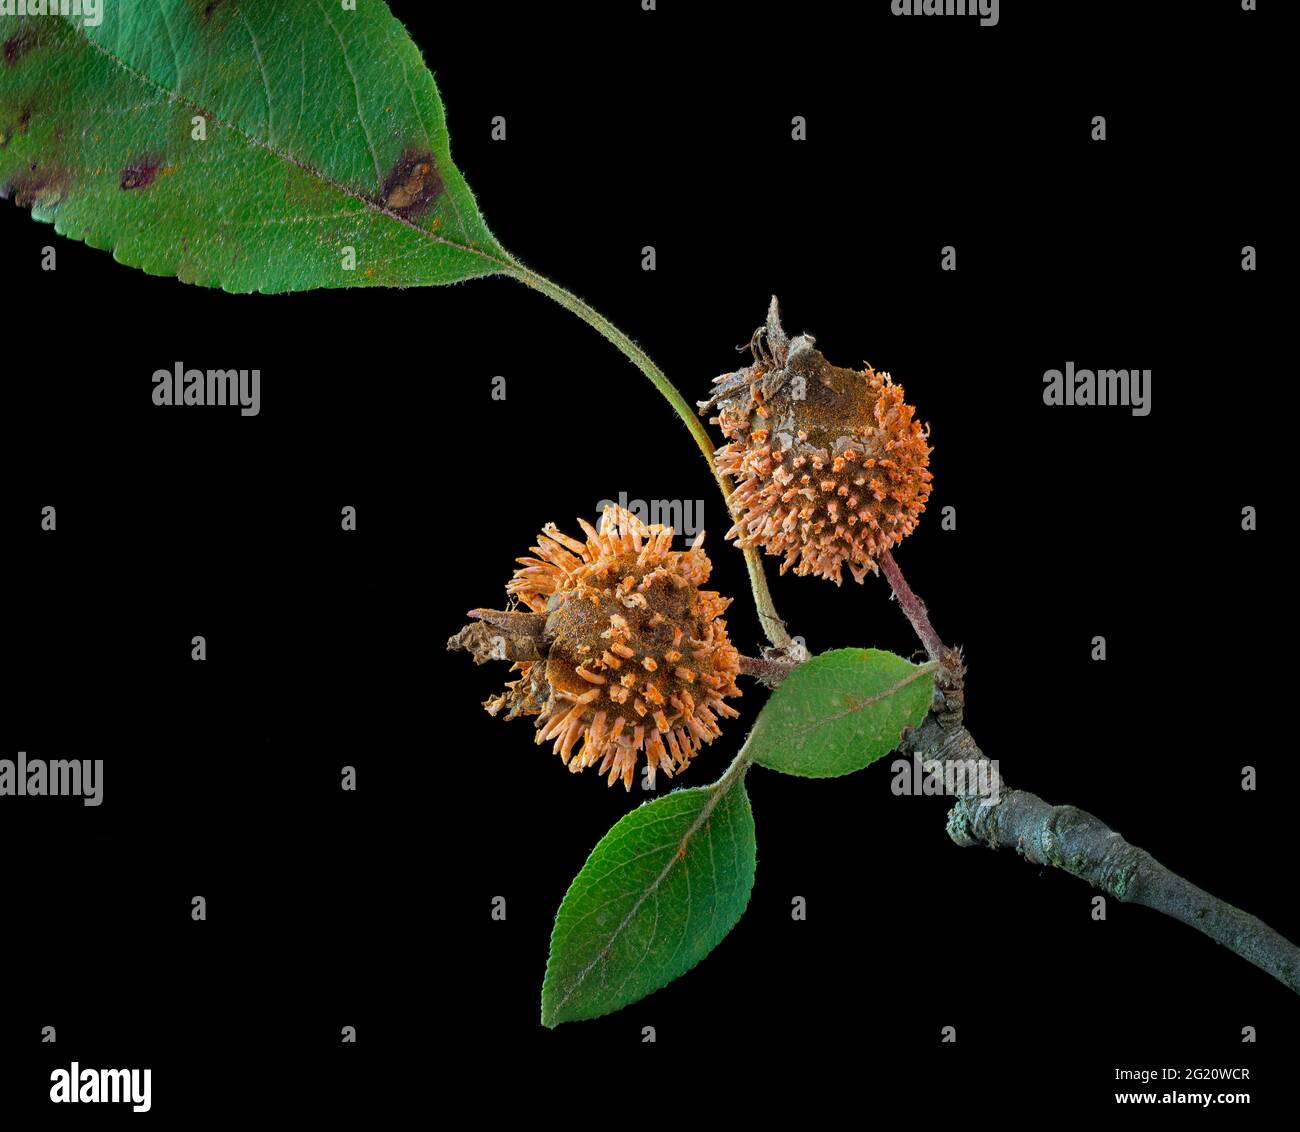
Plant: Apple
Disease: apple rust